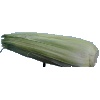
Label: corn_husk